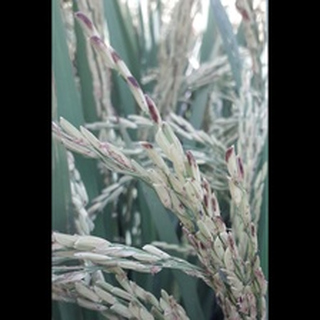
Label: diseased_rice